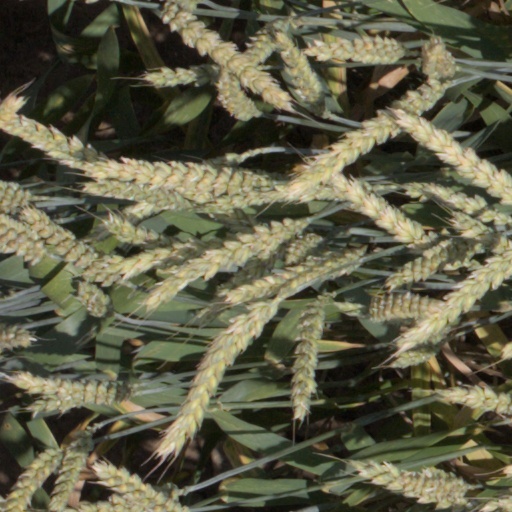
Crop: wheat